Can Framis Museum

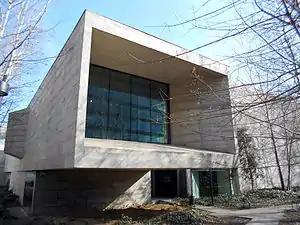
Lateral view of the Can Framis Museum. Roc Boronat Street.

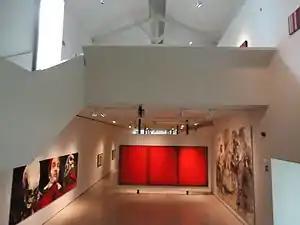
The Can Framis Museum of Contemporary Painting. Ground floor view during the "Where are you Kafka? Where are you Malevich?" permanent collection (2013-2014).

The Can Framis Museum is located in Roc Boronat Street in the 22@ District of Barcelona, Spain. It was opened to the public on April 27, 2009. The museum is situated in an old textile factory that dates backs to the 18th century and was originally owned by the Framis family. Over the years it fell into disuse, becoming a monument to the industry of the area. The renovation was directed by the architect Jordi Badia, founder and director of BAAS architecture studio. This project consisted of restoring two current factory buildings and constructing a new one to link them, coinciding with the site of another former warehouse which, as a whole, forms a courtyard. This square contains a Jaume Plensa sculpture named "Dell'Arte" (1990), a donation from the Vila Casas Foundation to the city of Barcelona in 2012.